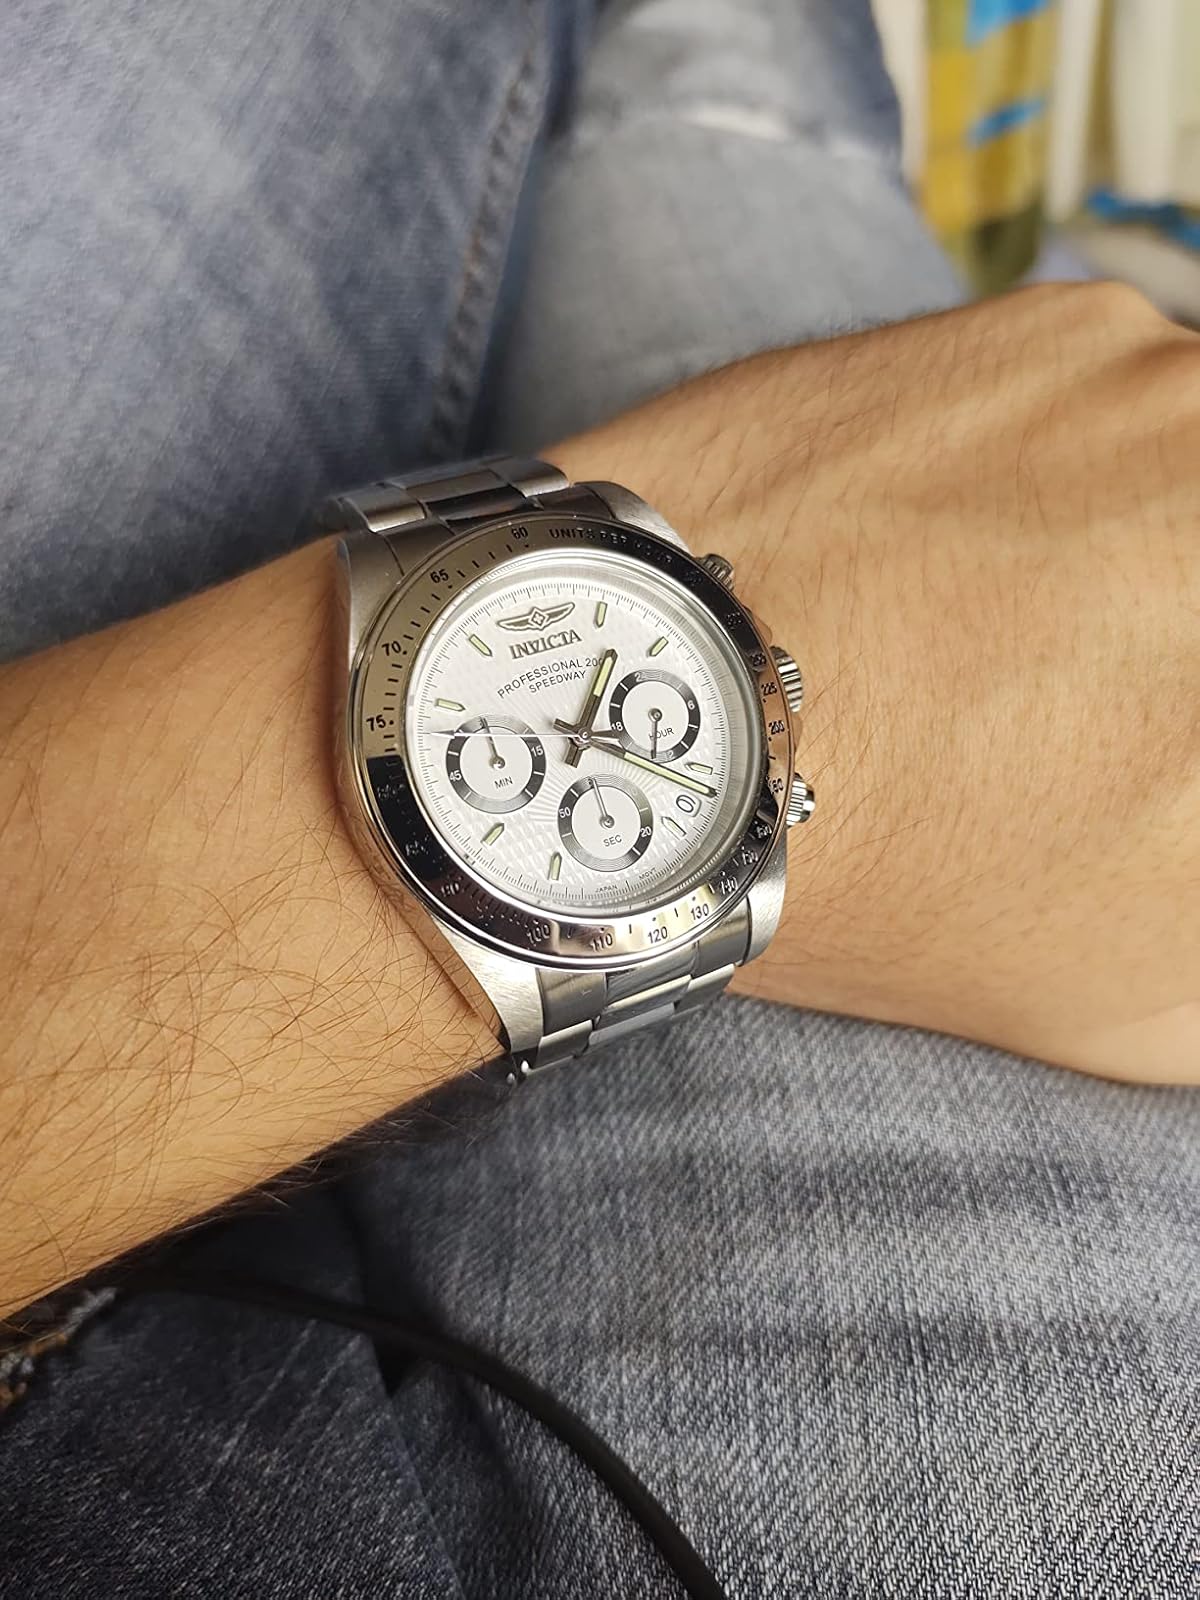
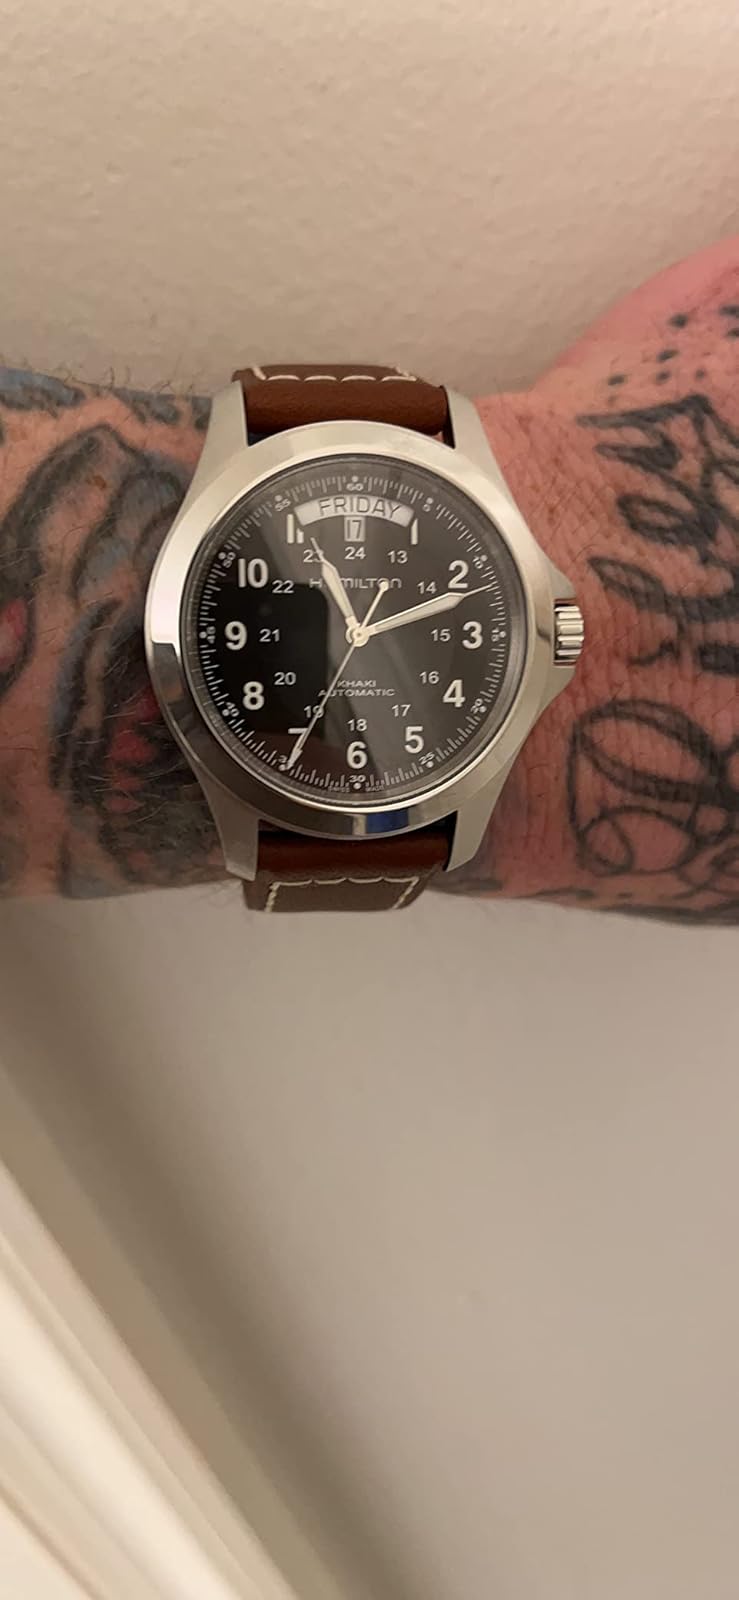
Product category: accessories_watch
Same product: no